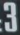
Number: 3